Doon, Iowa

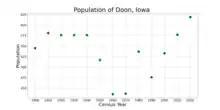
The population of Doon, Iowa from US census data

As of the census of 2020, there were 619 people, 245 households, and 165 families residing in the city. The population density was 882.1 inhabitants per square mile (340.6/km). There were 247 housing units at an average density of 352.0 per square mile (135.9/km). The racial makeup of the city was 96.6% White, 0.5% Black or African American, 0.0% Native American, 0.0% Asian, 0.0% Pacific Islander, 1.1% from other races and 1.8% from two or more races. Hispanic or Latino persons of any race comprised 2.9% of the population.